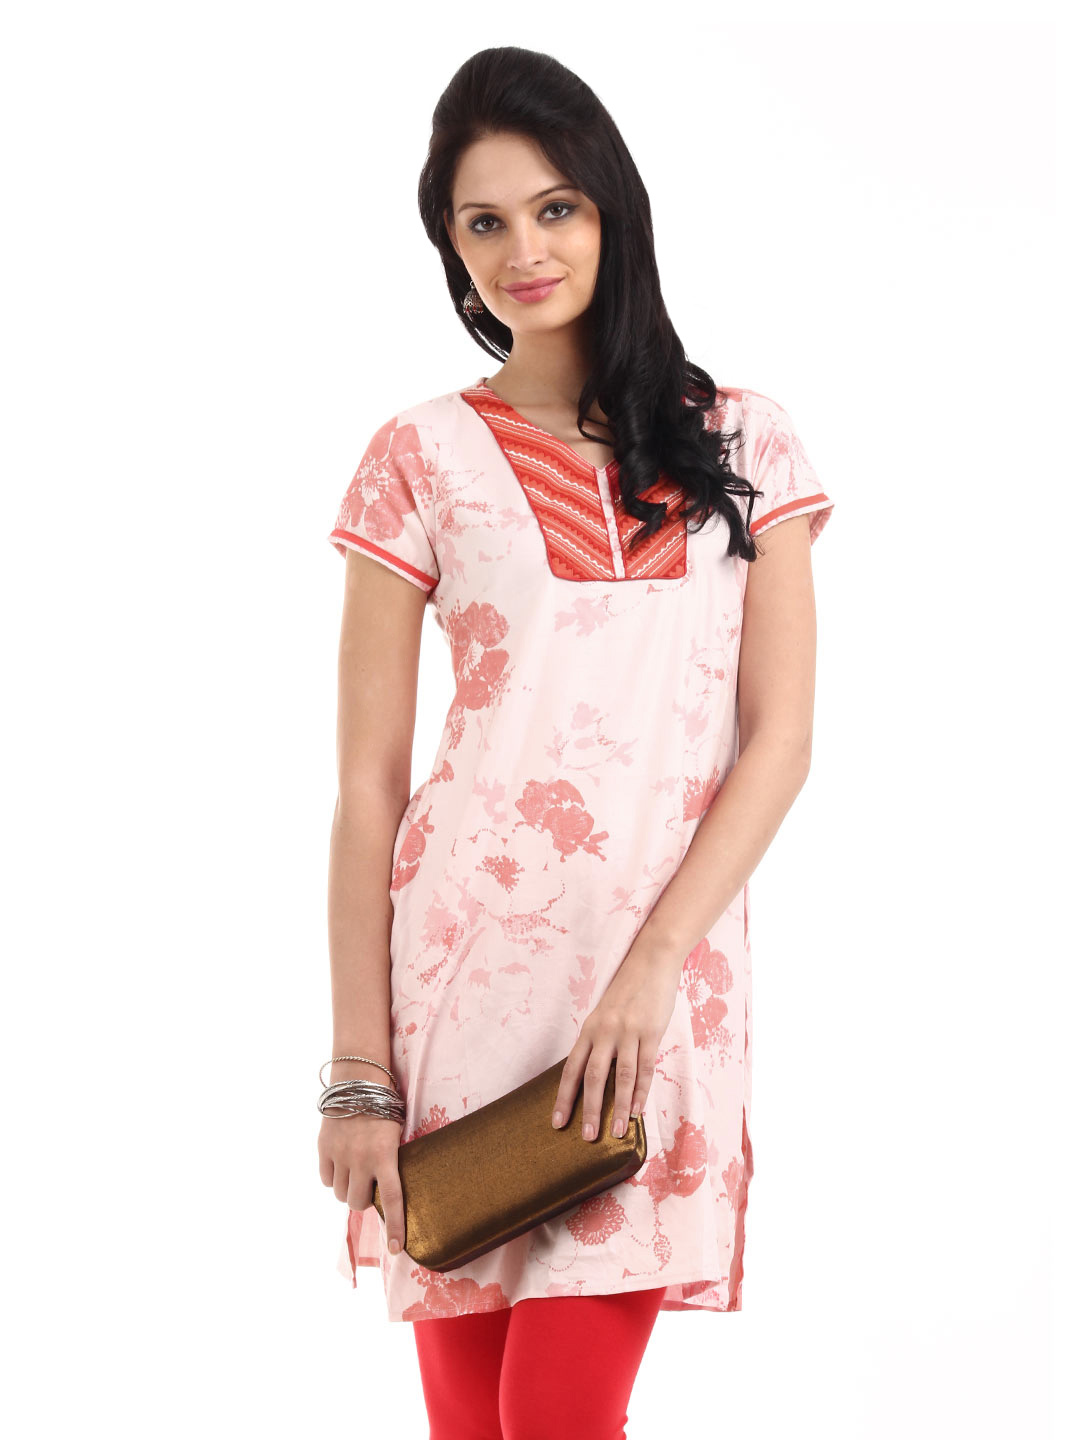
Alayna Women Pink Kurta
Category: Apparel / Topwear / Kurtas
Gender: Women
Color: Pink
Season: Fall 2012
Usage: Ethnic